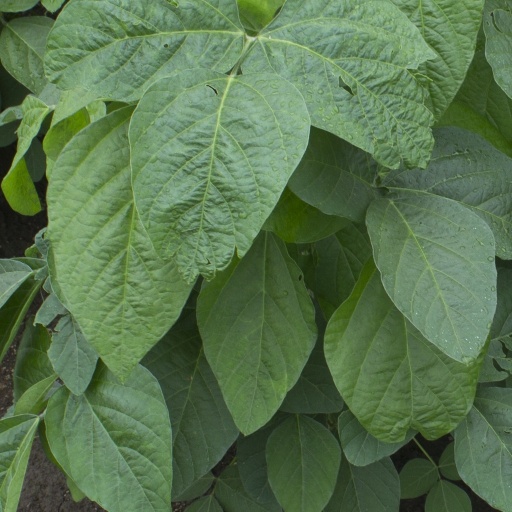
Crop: soybean